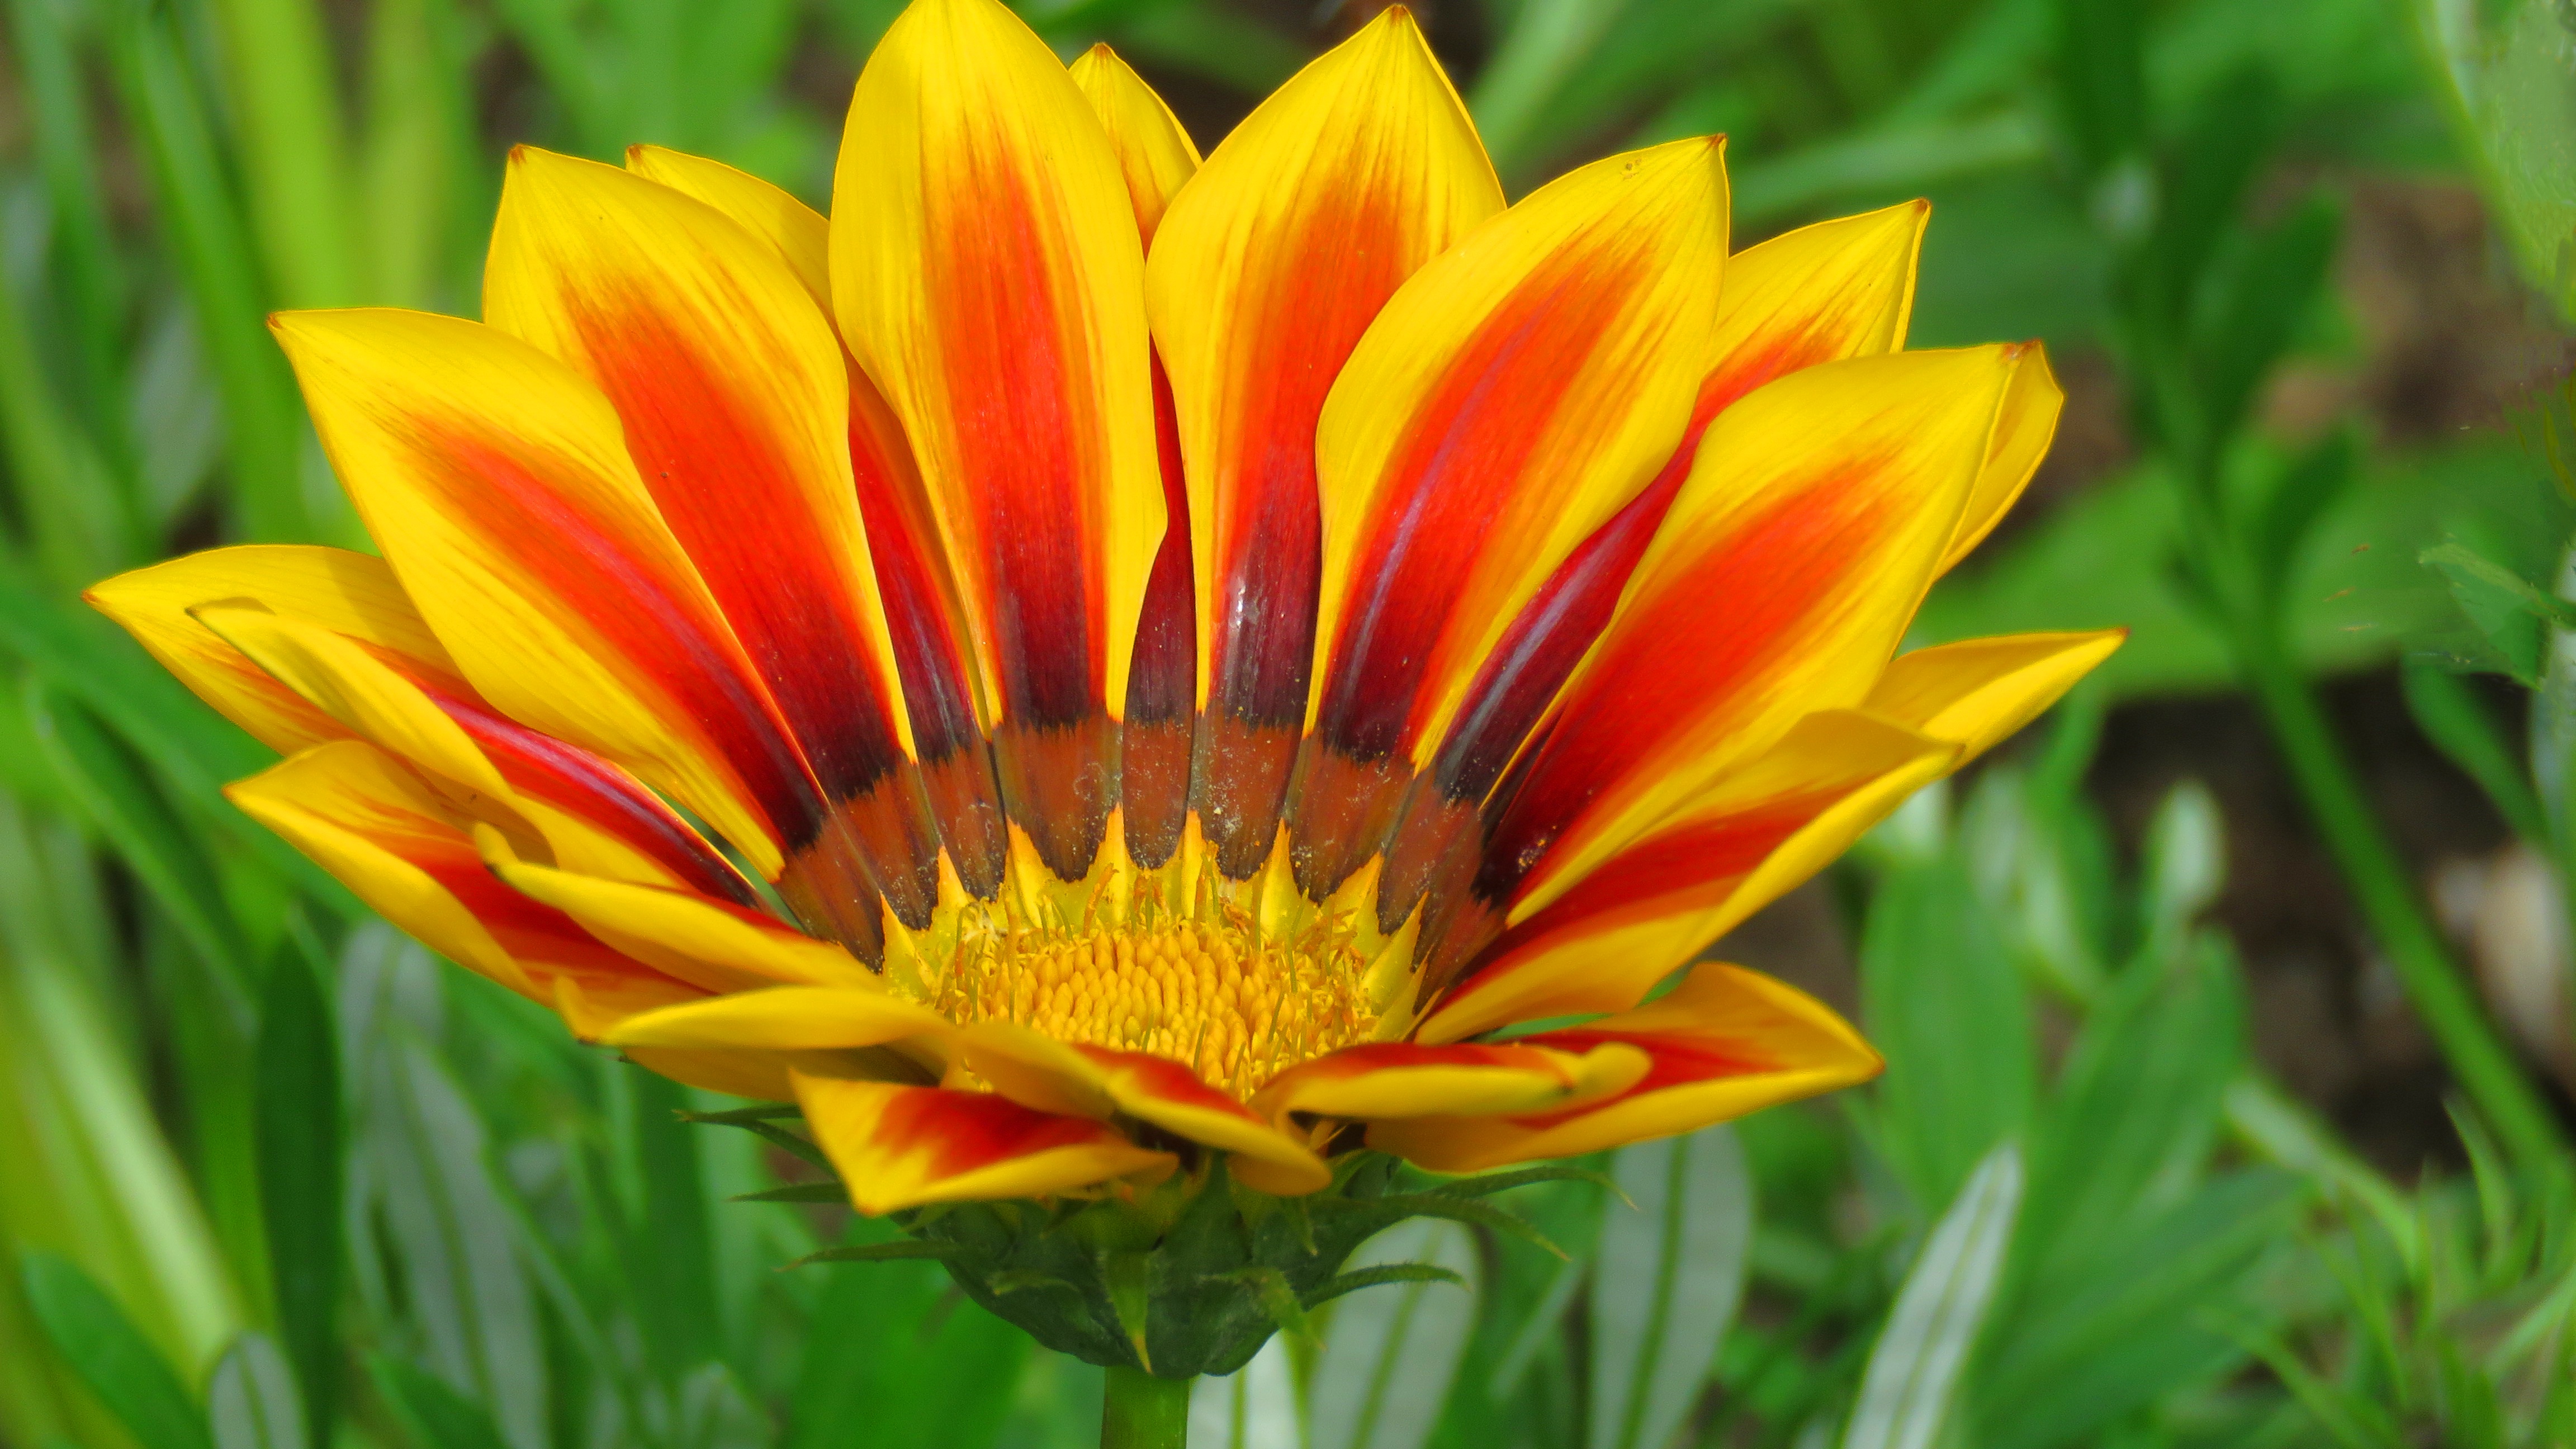
nature, grass, blossom, plant, meadow, prairie, flower, petal, bloom, green, red, herb, natural, botany, yellow, garden, flora, wildflower, flowers, close up, hybrid, vibrant, nectar, macro photography, flowering plant, calendula, flower photography, plant stem, land plant, june 2015, colorful colors floral flower, flower images flower photo, public gardens, summer 2015, colourful flower, flower photos, plant photos